Victor Penalber

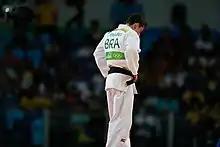

Penalber started to practice judo at the age of four. He studied and trained at Universidade Gama Filho, and today trains at the Instituto Reação, created by the ex-judoka Flávio Canto. He is left handed and his preferred technique is seoi-nage.